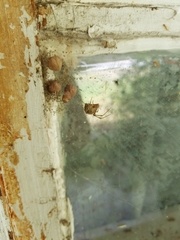
Species: Parasteatoda_tepidariorum